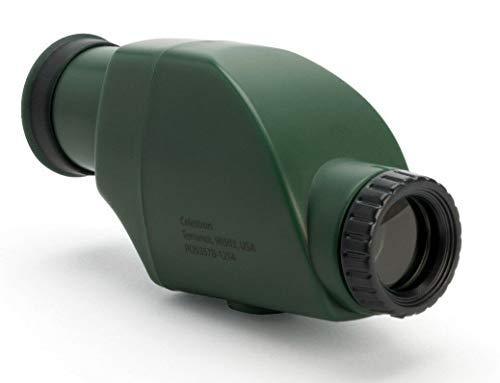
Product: Celestron Kids Let Your Child Explore The World Telescope, Green (44111)
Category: Toys & Games | Learning & Education | Optics | Telescopes
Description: Fits in your pocket-can be carried anywhere.
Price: $12.99